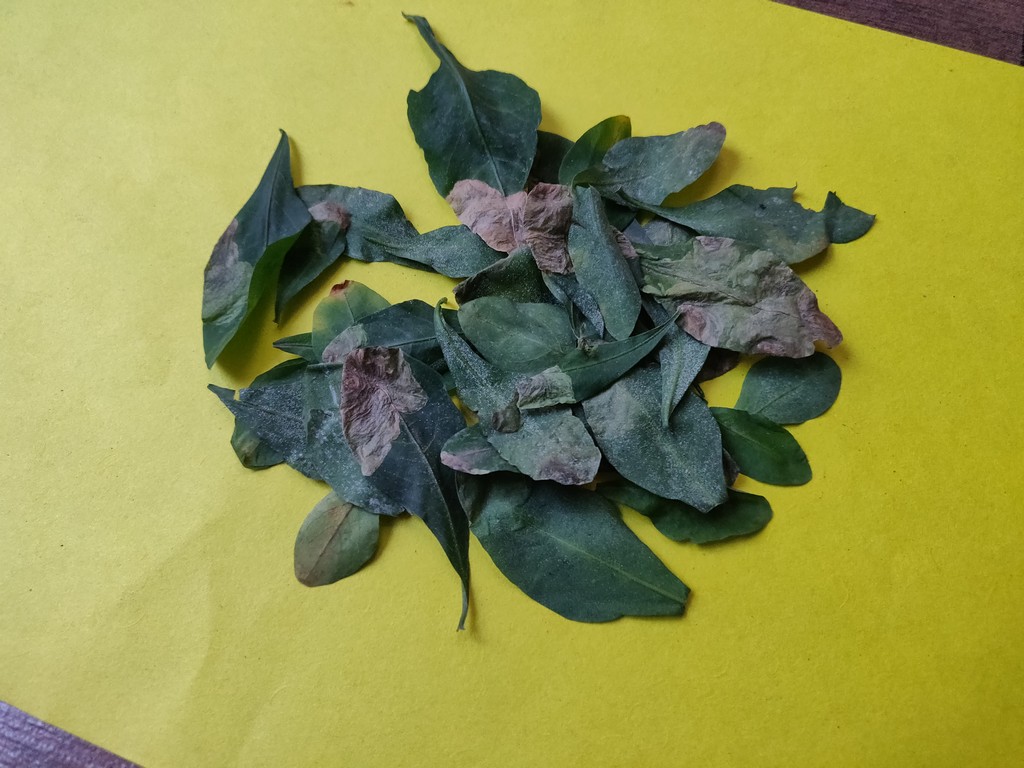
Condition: Unhealthy
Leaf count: multiple
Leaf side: unknown